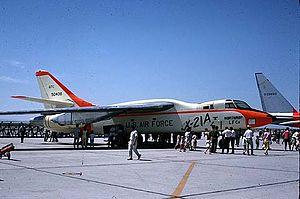
Cet article liste les aéronefs des forces armées des États-Unis. Les prototypes sont généralement préfixés par un « X » et sans nom, tandis que les modèles de pré-série sont généralement précédés d'un « Y ».
Les avions-X, ou X-planes en anglais, sont une série d'aéronefs expérimentaux, développés par les États-Unis en vue d'étudier et de développer des technologies novatrices ou de nouveaux concepts aérodynamiques. Certains de ces appareils, comme les Bell X-1 et North American X-15 ont été très médiatisés, le plus souvent pour faire valoir l'avance technologique américaine, d'autres comme le X-16 ont été entourés du plus grand secret. Le premier avion-X, le Bell X-1 fut piloté par Chuck Yeager le 19 janvier 1946.
Le Northrop X-21 est un avion expérimental développé dans les années 1960 pour le compte de la NASA. Dans le cadre de ce projet deux Douglas WB-66D sont équipés de nouvelles ailes et d'un dispositif permettant d'aspirer une partie de la couche limite et de rendre ainsi laminaire l'écoulement de l'air autour de sa voilure. Le but de ce programme de recherche est de réduire le coefficient de traînée d'un appareil afin de diminuer sa consommation en carburant et donc d'augmenter son rayon d'action. Bien que les objectifs du programme aient été atteints, la lourde maintenance engendrée par le système de contrôle d'aspiration de la couche limite mène à l'abandon du projet.